Olympiacos F.C.

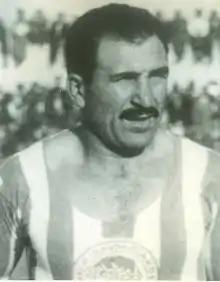
Andreas Mouratis captained Olympiacos and played in 295 games for the club (1945–1955)

Meanwhile, the club continued to dominate the Piraeus Championship, winning the 1926–27, 1928–29, 1929–30 and 1930–31 titles and started establishing themselves as the leading force in Greek football; they set a record by remaining undefeated against all Greek teams for three consecutive seasons (14 March 1926 to 3 March 1929), counting 30 wins and 6 draws in 36 games. Those results ignited an enthusiastic reception from the Greek press, who called Olympiacos "Thrylos" ("Legend") for the first time in history. The fourth Panhellenic Championship took place in 1930–31 and found Olympiacos winning the Greece national league title for the first time ever, which was a milestone that marked the beginning of a very successful era in Olympiacos history. Olympiacos put in a great performance during the competition and won the title very convincingly with 11 wins, 2 draws and only one game lost. They managed to score 7 wins in 7 matches at home, beating Panathinaikos, AEK Athens, Aris, Iraklis and PAOK with the same score: 3–1. The sole exception was the match against Ethnikos, where Olympiacos netted 4 goals and won with 4–1. Besides the Andrianopoulos brothers and Kostas Klidouchakis, other notable players of the first era in the club's history (1925–1931) were Achilleas Grammatikopoulos, , , Nikos Panopoulos, Charalambos Pezonis and Kostas Terezakis.